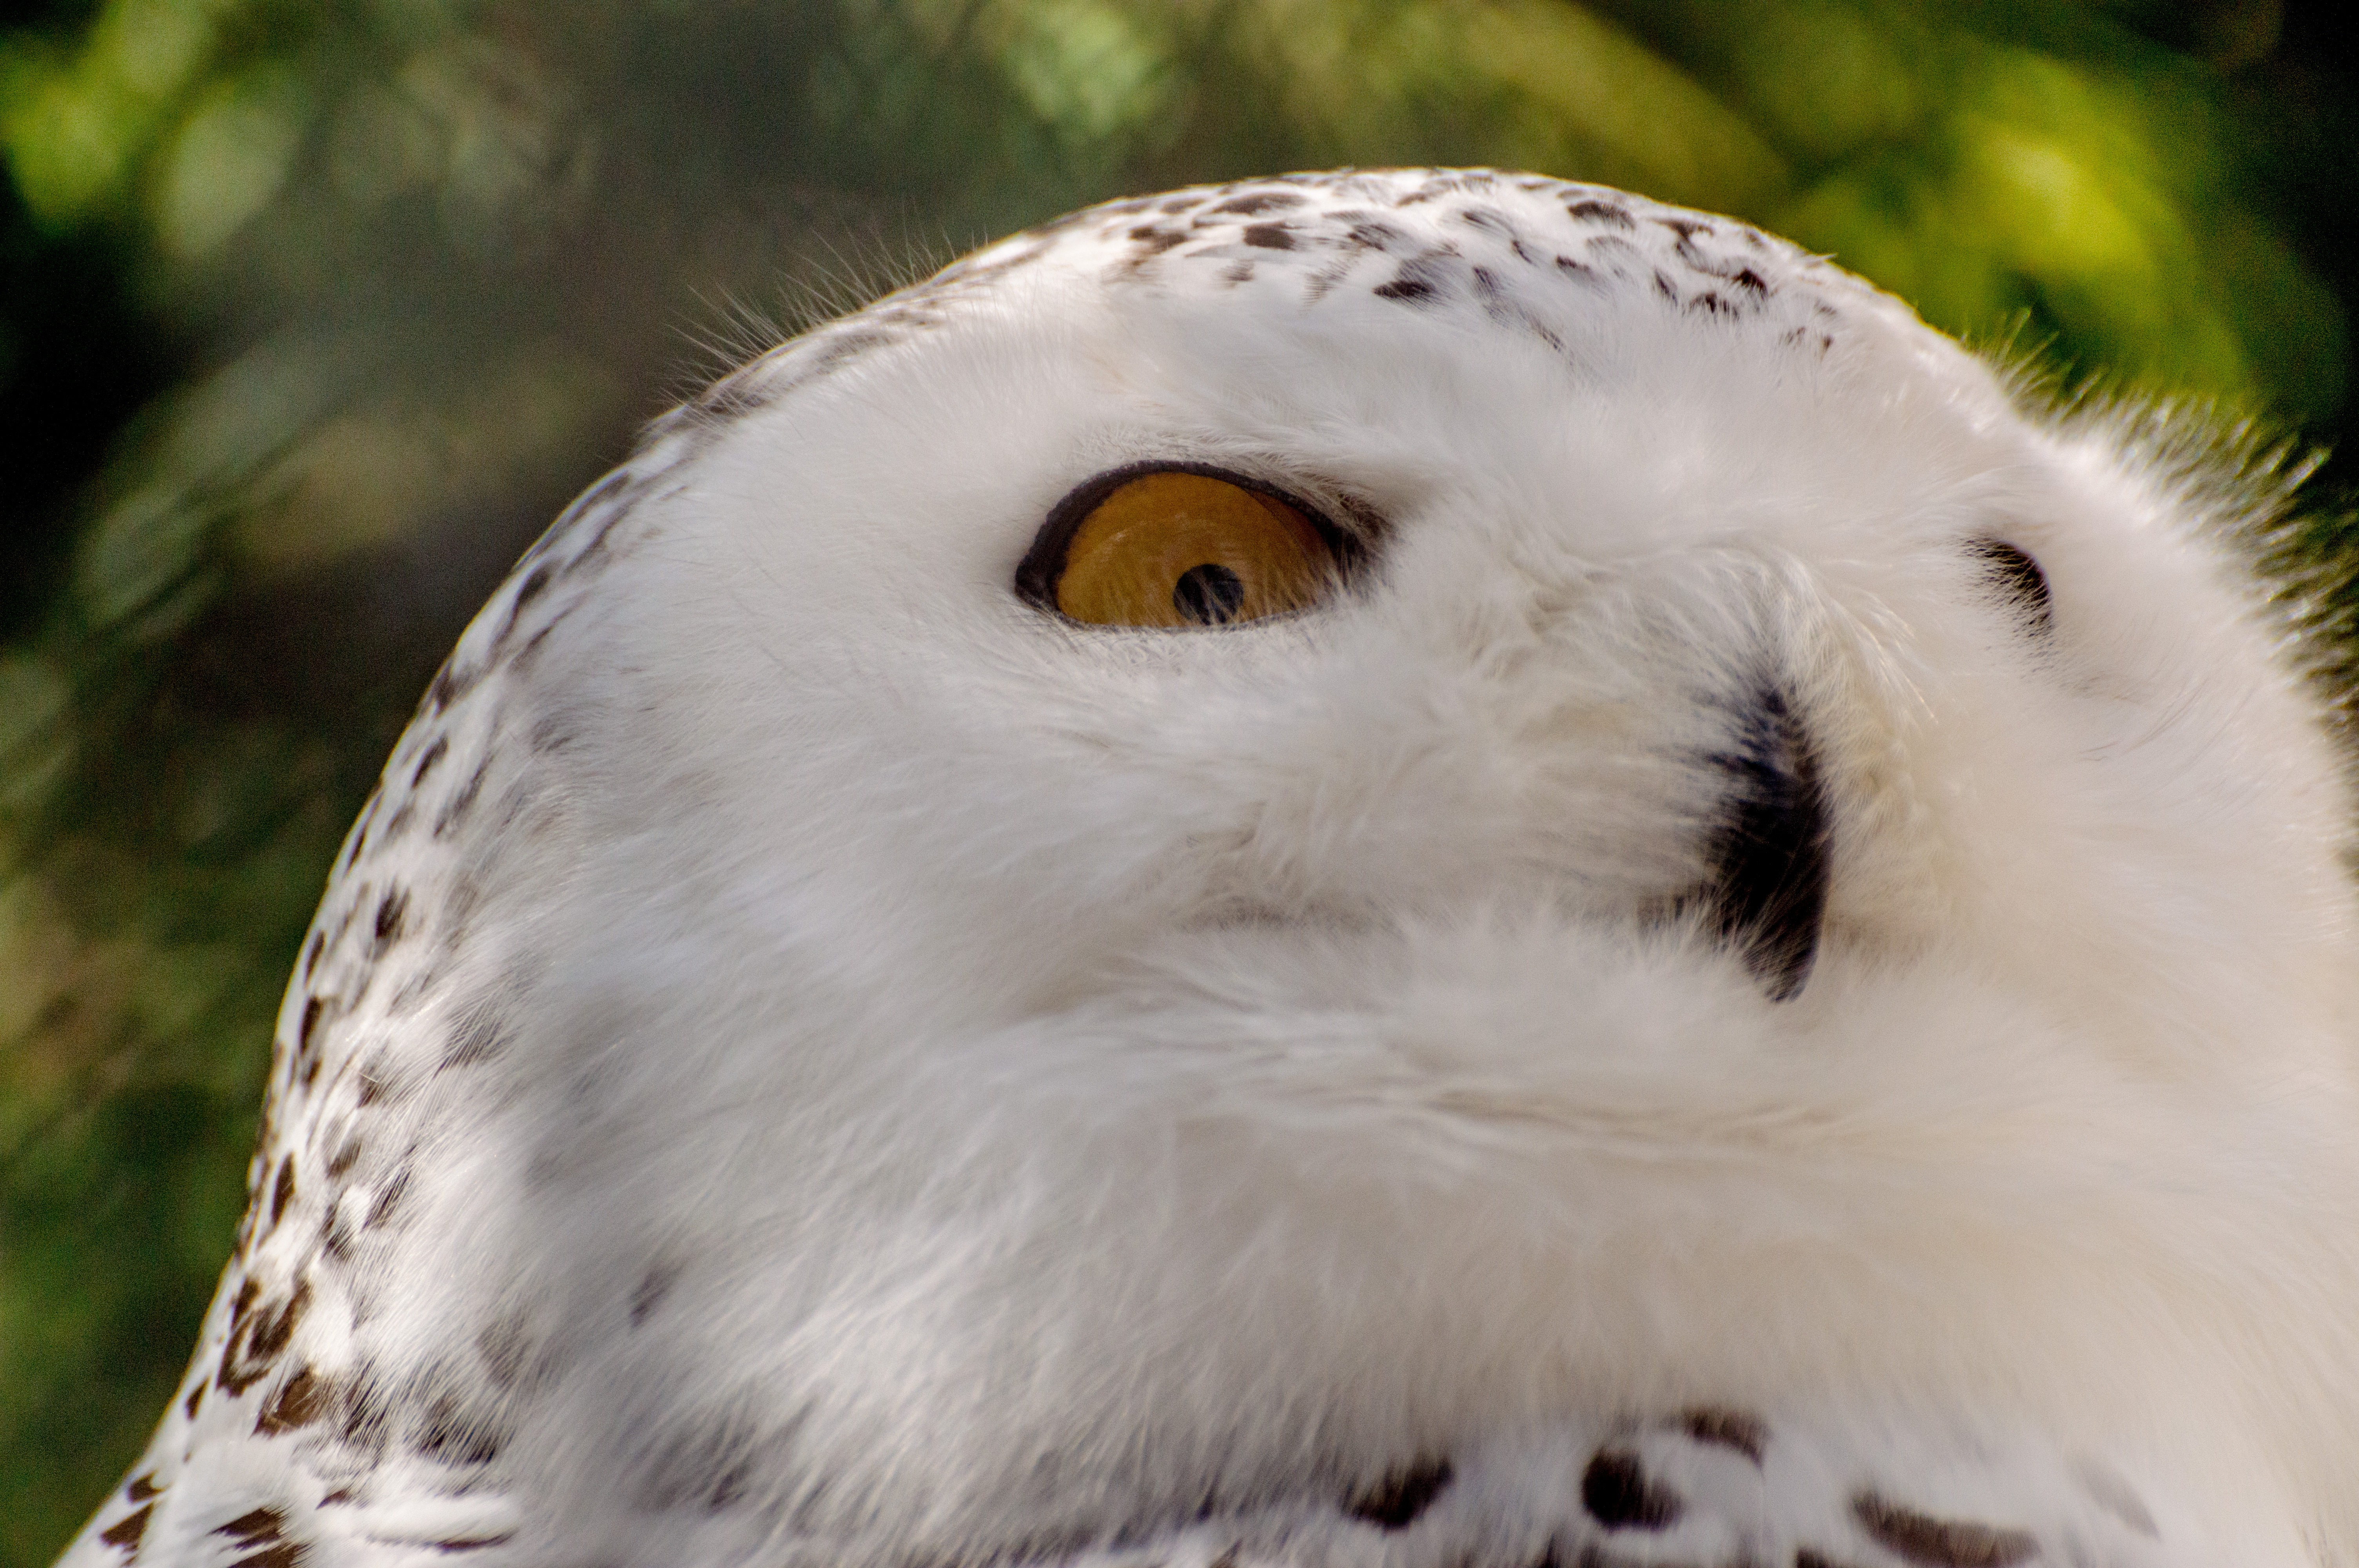
nature, bird, wing, white, wildlife, portrait, beak, owl, fauna, raptor, bird of prey, snowy owl, close up, vertebrate, falcon, mountsberg raptor center